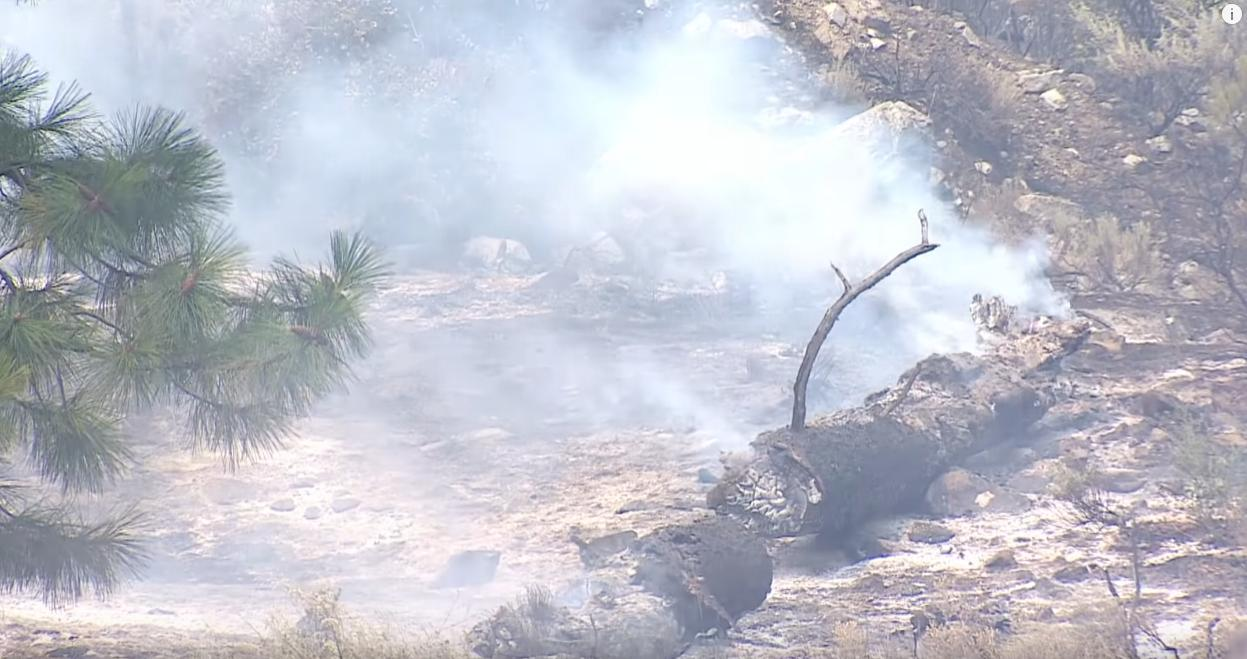
Fire: no
Smoke: yes